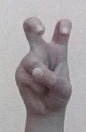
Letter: toot